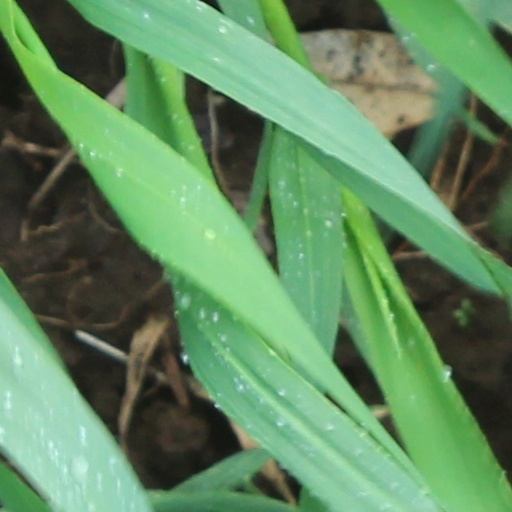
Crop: wheat